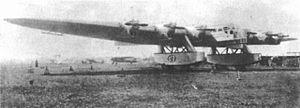
Le Maléfice de l'améthyste est le vingt-sixième album et la trente-et-unième histoire de la série Yoko Tsuno de Roger Leloup. Il est publié en album le 16 novembre 2012.